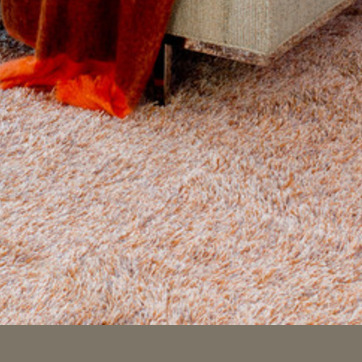
Material: carpet